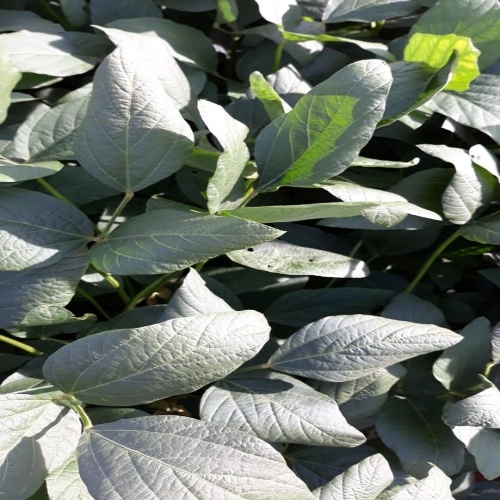
Label: Diabrotica_speciosa